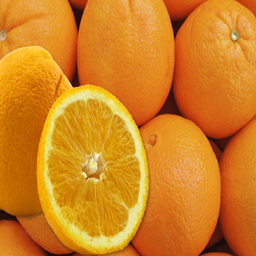
Label: peels